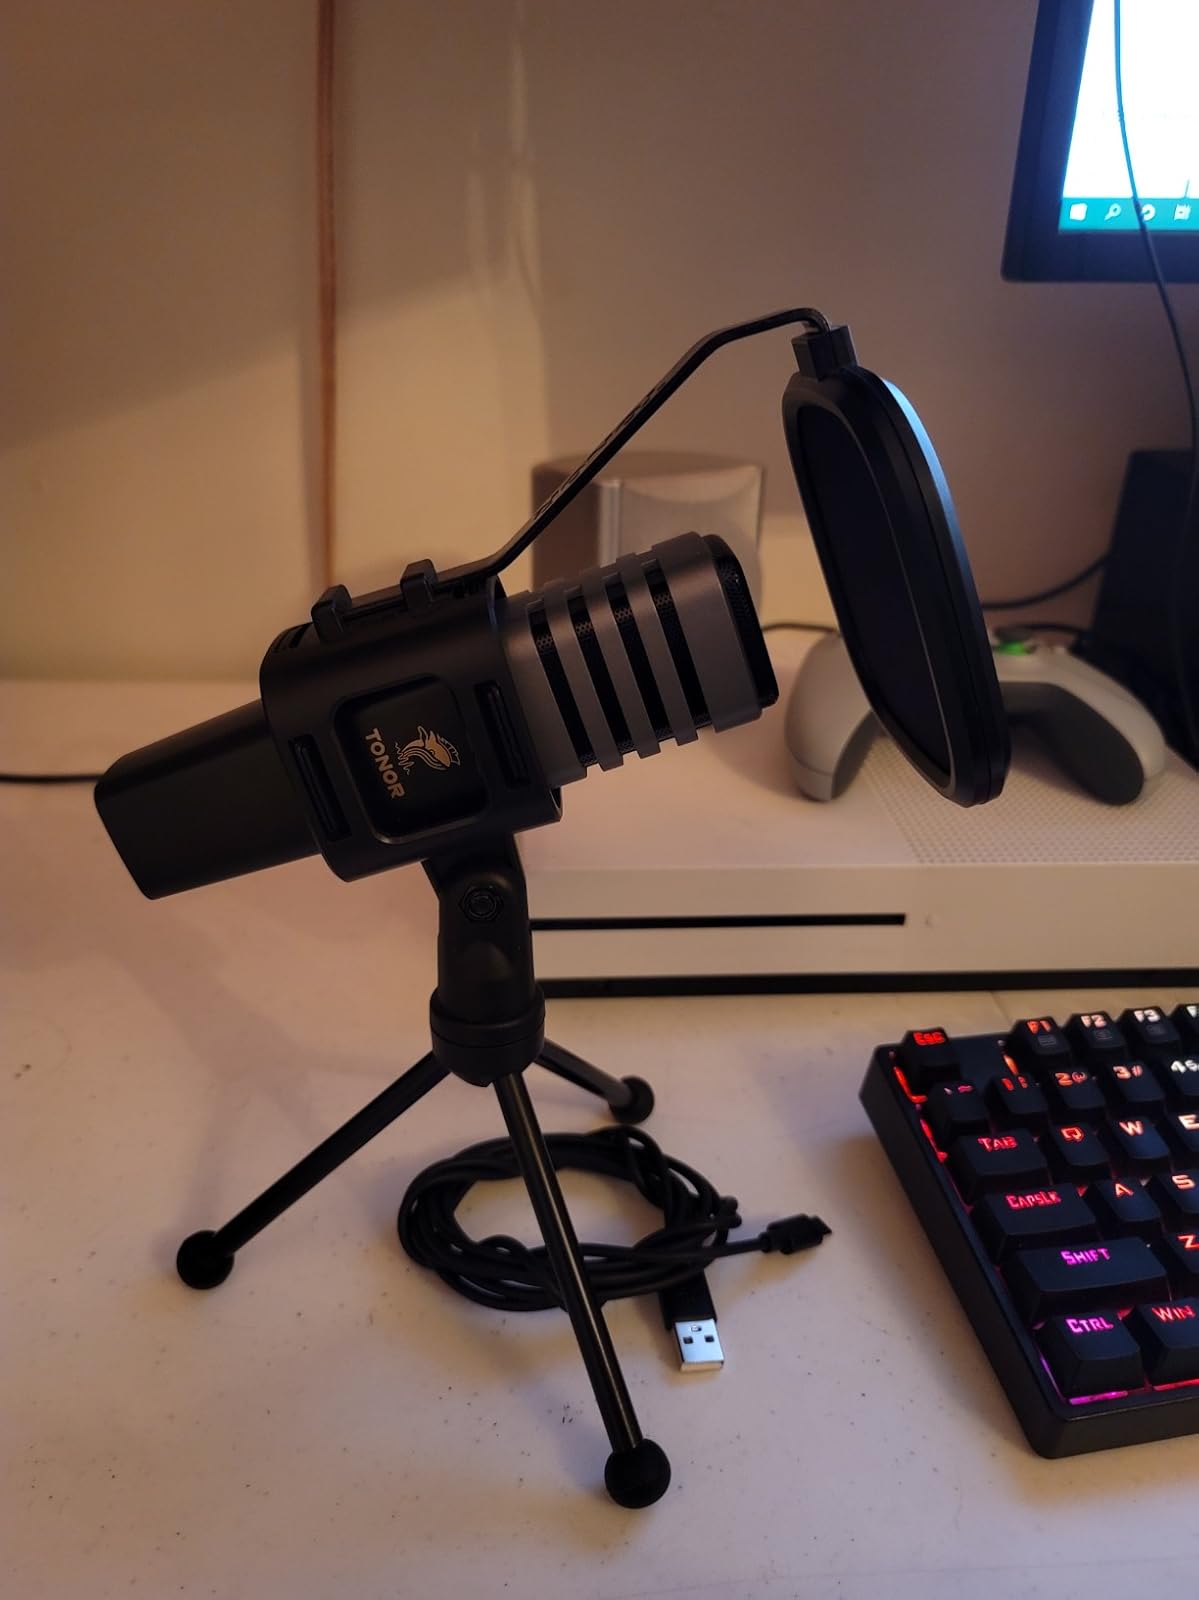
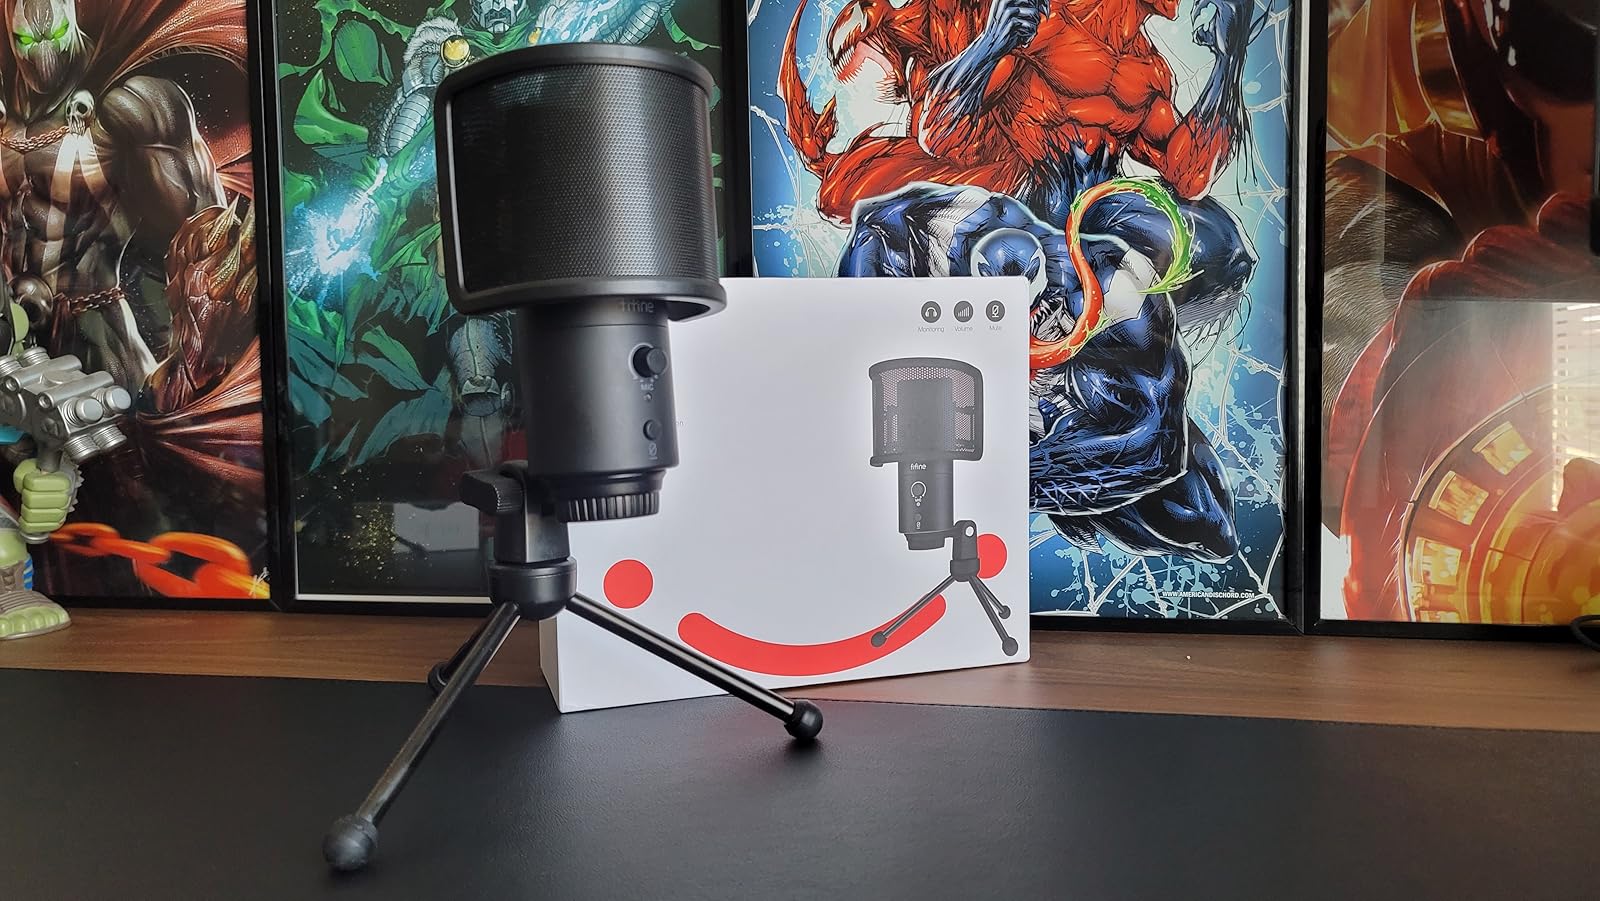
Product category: microphone
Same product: no